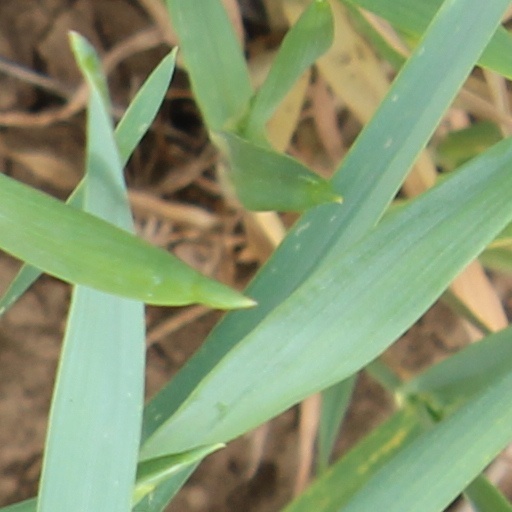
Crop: wheat